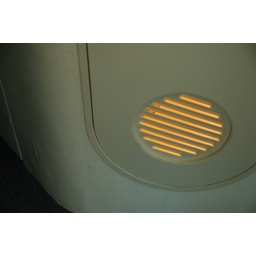
is a mixed-use residential and office tower designed by architect Kisho Kurokawa and located in Shimbashi, Tokyo, Japan.